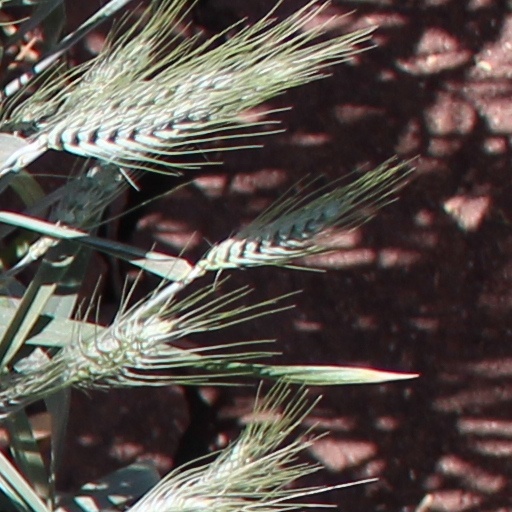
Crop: wheat